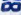
Number: 8